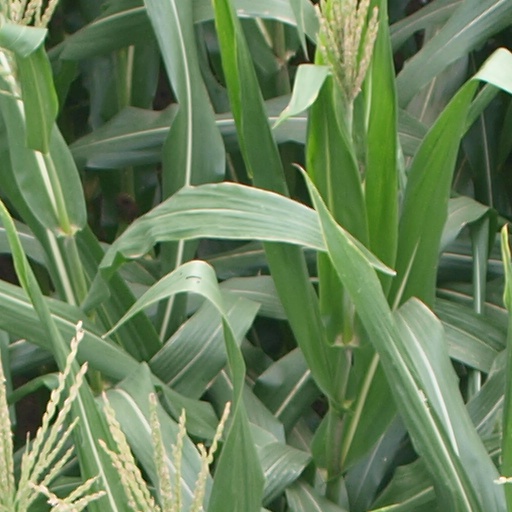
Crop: maize; corn